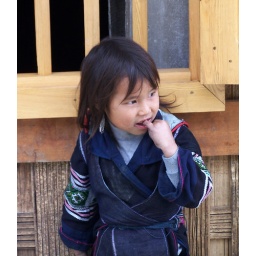
girl under the window